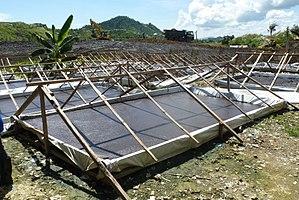
La gestion des boues de vidange, aussi appelée gestion des boues fécales, désigne la façon de gérer le contenu des fosses septiques et fosses de latrines, dont la vidange, le transport et le traitement. Elle s'occupe du mélange d'excréments humains et d'eau qui est stocké dans les systèmes décentralisés, par opposition aux eaux usées transportées dans les égouts et aux boues d'épuration qui en proviennet. La GBV est particulièrement importante dans les zones fortement peuplées des villes où les habitants n'ont pas accès au réseau d'assainissement, ce qui est le cas de la plupart des habitants des villes des pays en développement. La GBV est un service normalement fourni par les municipalités ou les opérateurs d'eau, qu'ils soient formels ou informels. Cependant, dans de nombreux pays en développement, ce service n'est pas fourni ou de manière partielle, posant de graves problèmes de pollution des eaux de surface et souterraines, avec des conséquences pour la santé des populations.